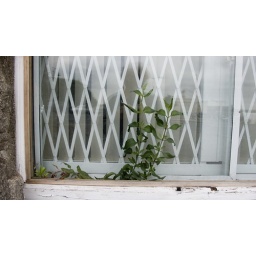
This plant is growing in the actual window between the two sheets of glass.